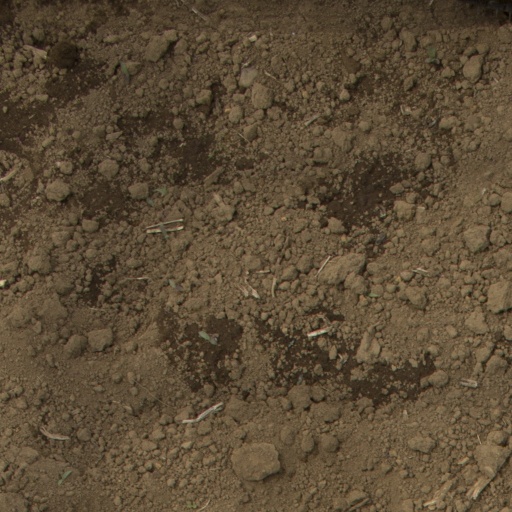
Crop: Jerusalem artichoke